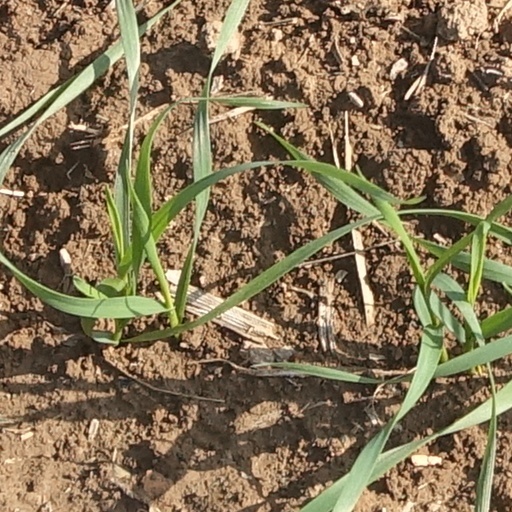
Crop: wheat